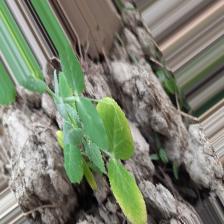
Label: Powdery Mildew